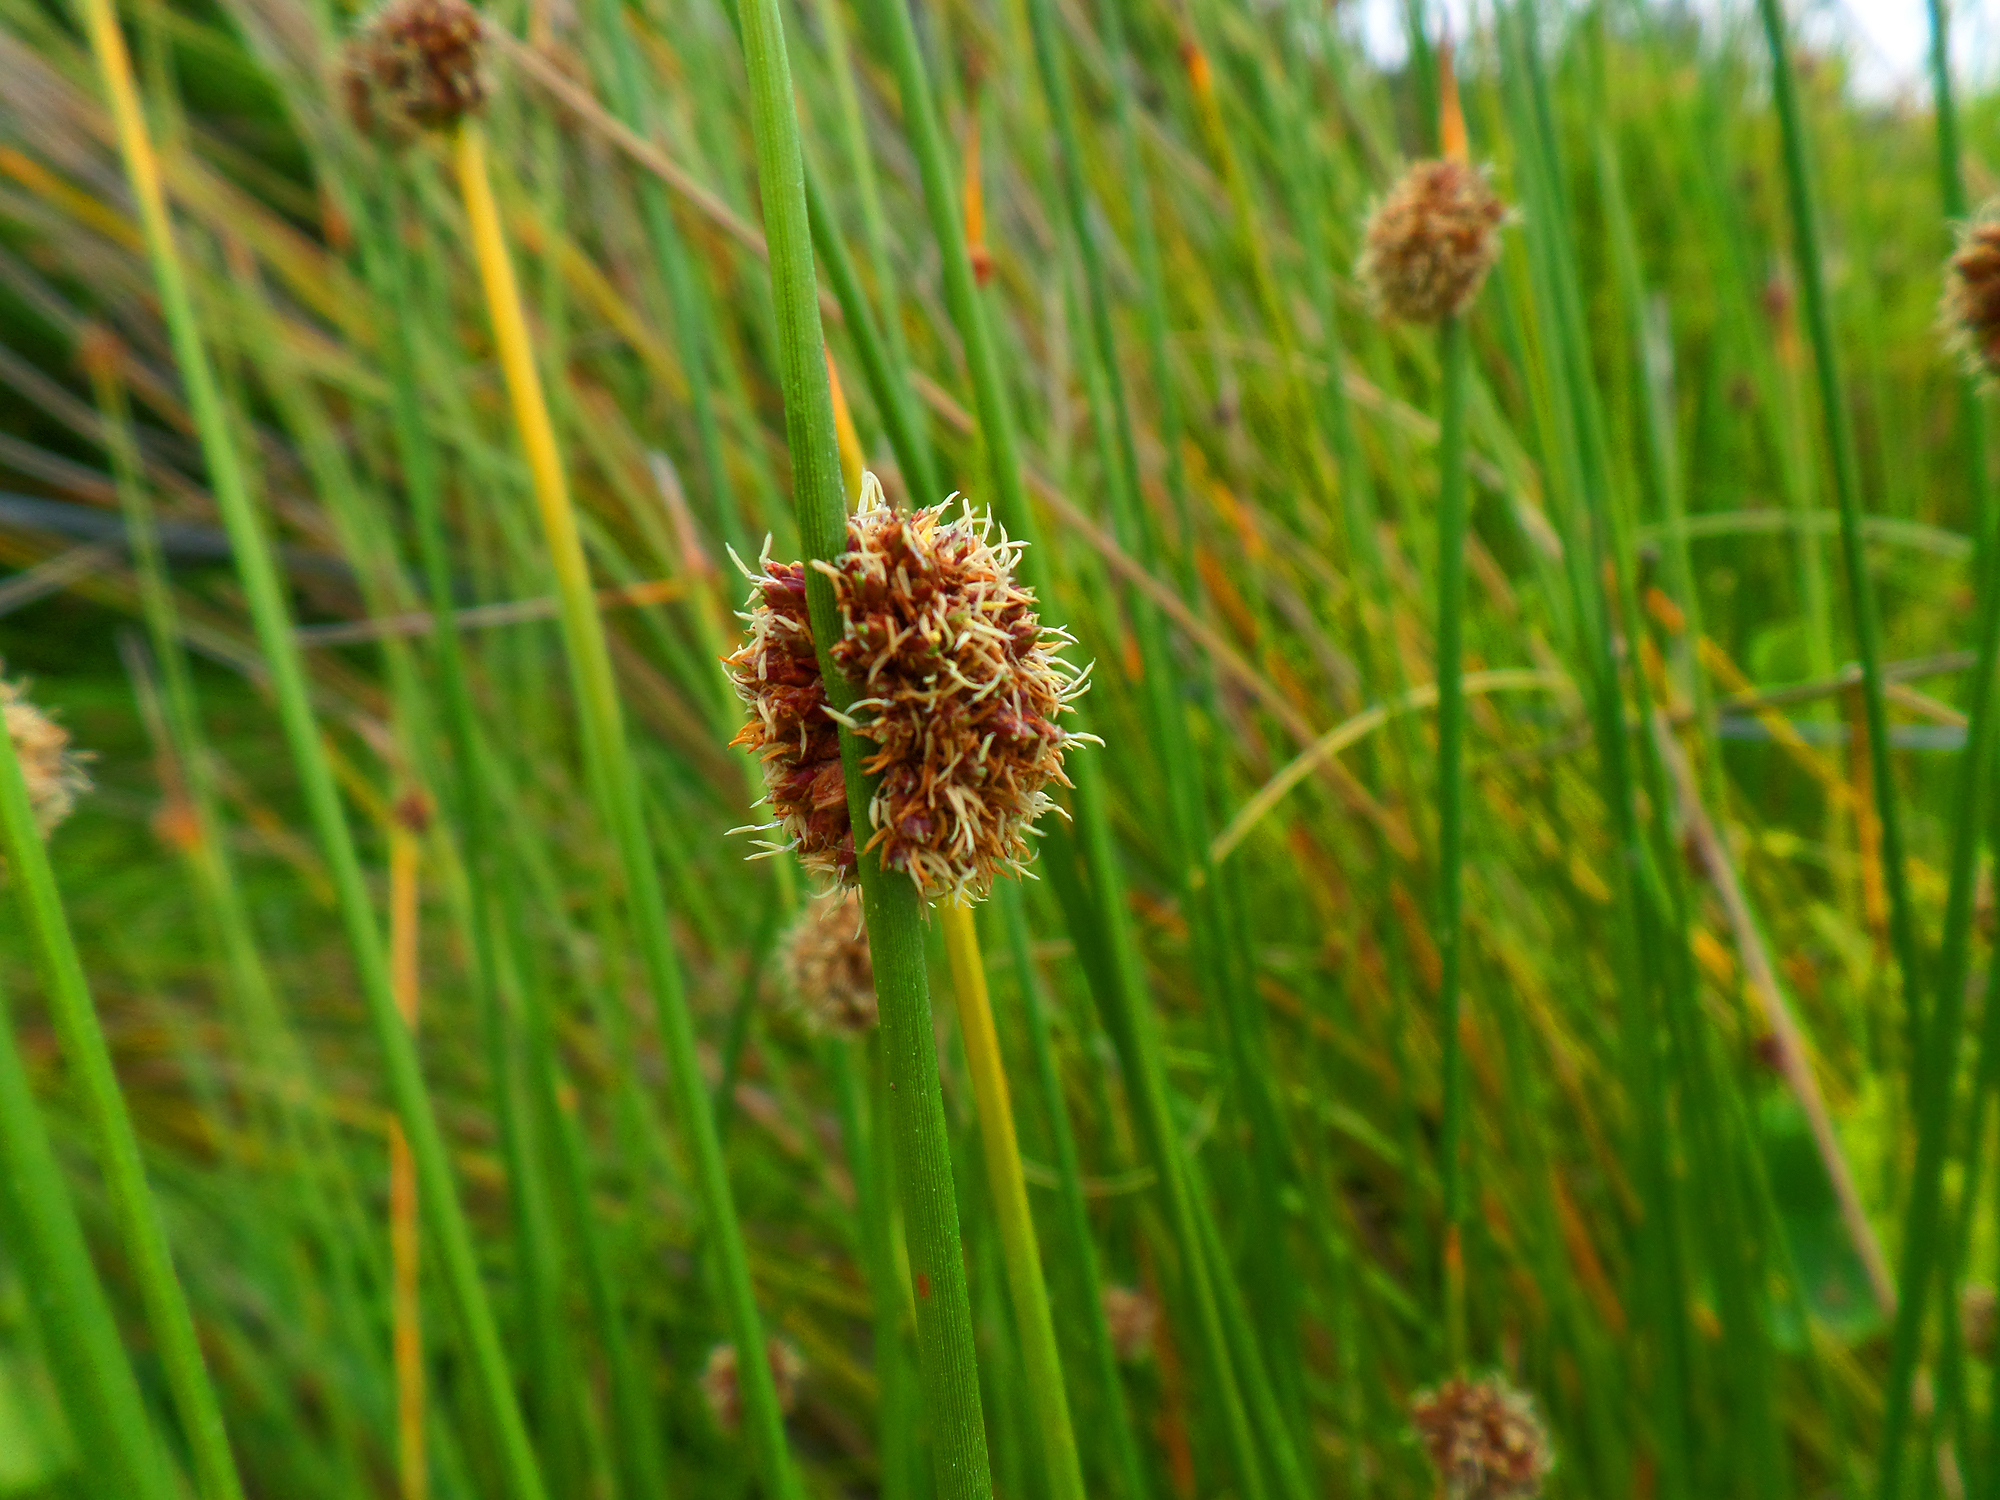
nature, grass, plant, field, lawn, meadow, prairie, leaf, flower, green, botany, agriculture, flora, wildflower, australia, nsw, durras, south, grassland, ecosystem, macro photography, flowering plant, torch lily, grass family, plant stem, land plant, horsetail family, sedge family